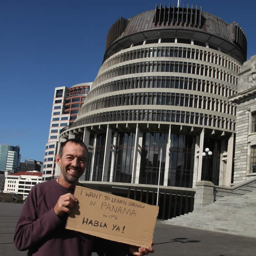
person sent us his photo in front .